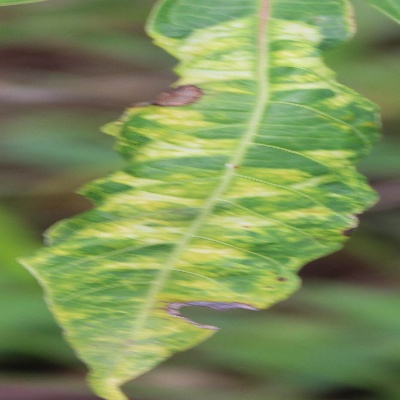
Crop: Cassava
Condition: mosaic